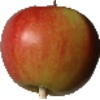
Label: Apple Red 2